Noël Oakeshott

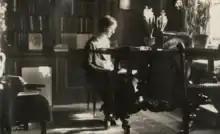
Noël Moon, c.1924

Noël Rose Oakeshott ("née" Moon; 29 December 1903 – 19 June 1976) was a British classical archaeologist.